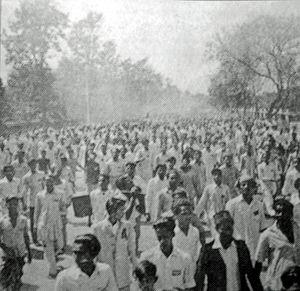
Nurul Amin, né le 15 juillet 1893 à Shahbazpur, alors situé dans le Raj britannique, et mort le 2 octobre 1974 à Rawalpindi, est un homme d'État pakistanais. Membre de la Ligue musulmane et militant de la création du Pakistan, il est Premier ministre du pays en décembre 1971.
Le Mouvement pour la Langue est une démarche politique au Bangladesh avant l'indépendance de ce pays, préconisant la reconnaissance du bengali comme langue officielle du Pakistan. Cette reconnaissance a finalement permis au bengali d'être enseigné dans les écoles et utilisé dans les échanges gouvernementaux comme langue officielle du nouvel État.
Khawaja Nazimuddin ou Khawaja Nazim-ud-Din, né le 19 juillet 1894 à Dacca et mort le 22 octobre 1964 dans la même ville, est un homme d'État pakistanais. Il a été gouverneur général de 1948 à 1951 puis deuxième Premier ministre du pays, du 17 octobre 1951 au 17 avril 1953.